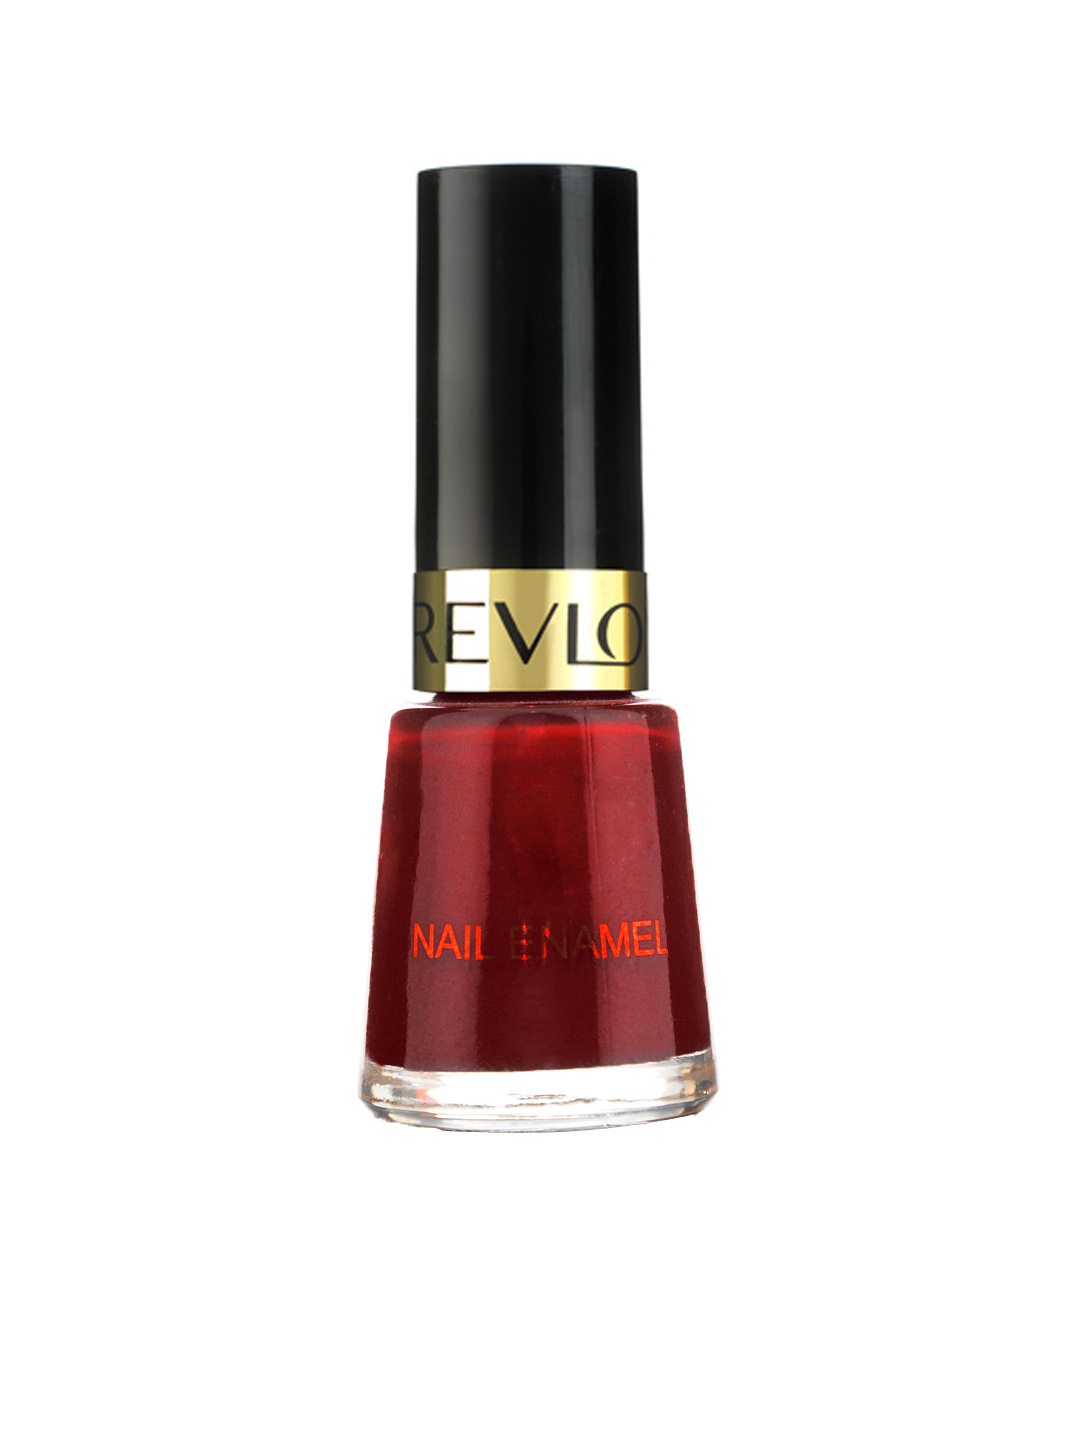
Revlon Valentine Nail Enamel 312
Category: Personal Care / Nails / Nail Polish
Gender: Women
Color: Red
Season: Spring 2017
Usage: Casual